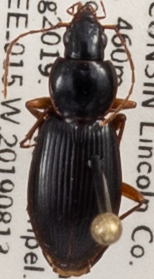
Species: Synuchus impunctatus
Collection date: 2019-08-13
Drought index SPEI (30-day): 0.71
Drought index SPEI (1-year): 2.09
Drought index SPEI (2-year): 1.28